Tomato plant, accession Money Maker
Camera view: vertical (180 deg); turntable rotation: 60 degrees
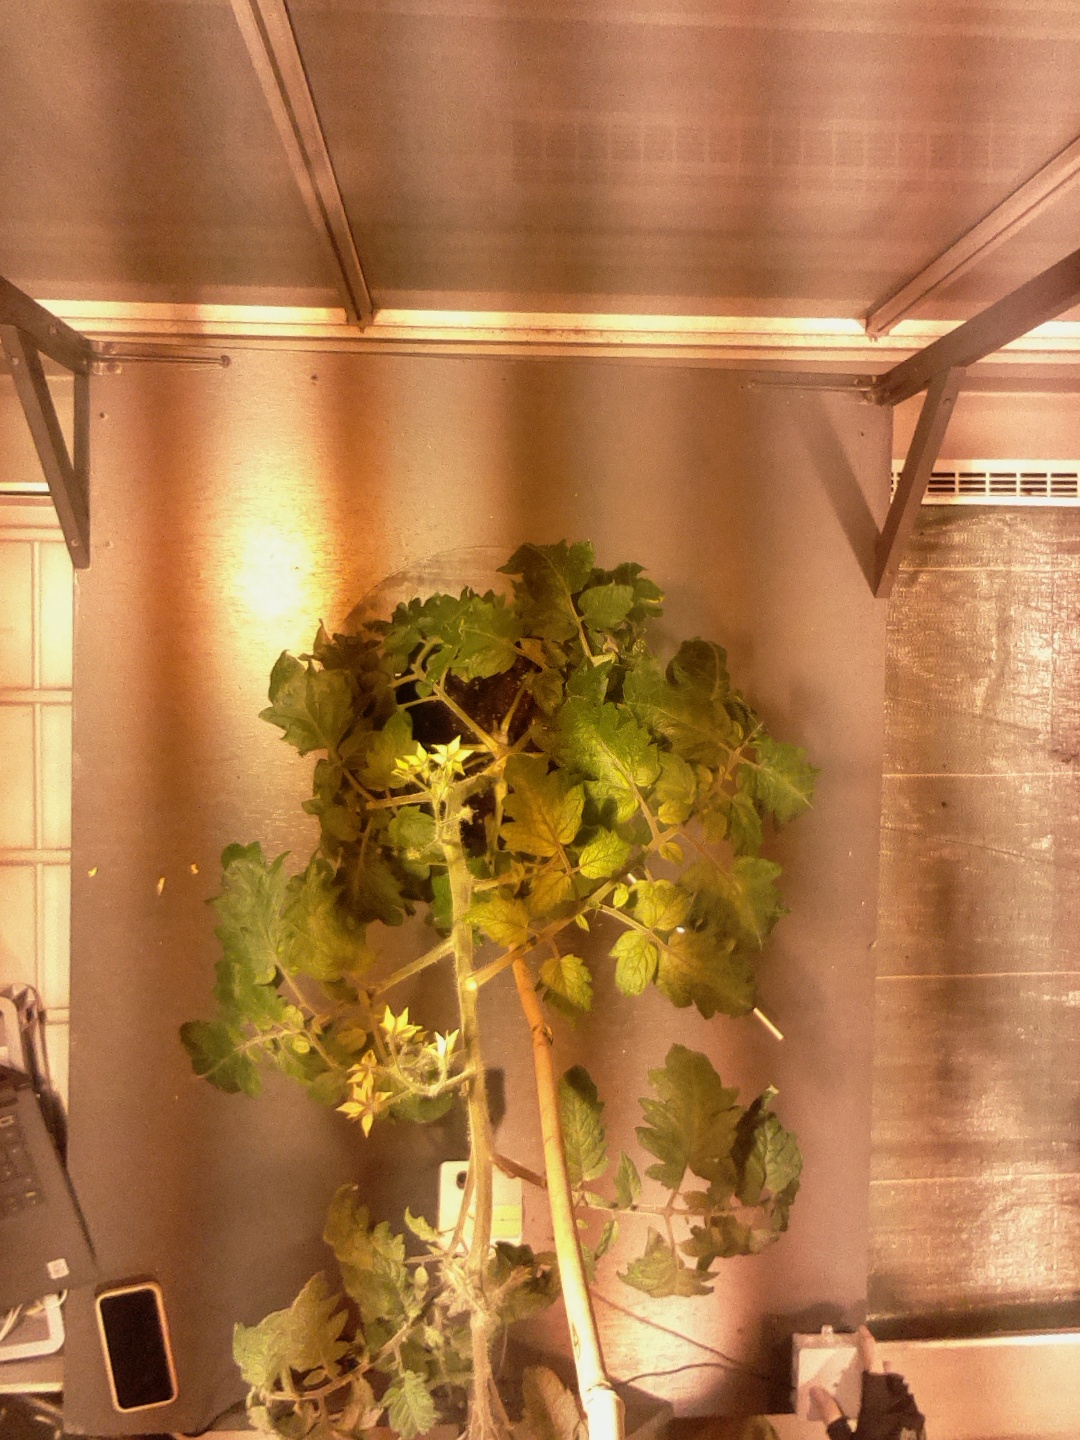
BBCH growth stage 67: Full flowering, 70%-80% of flowers open, more petals falling